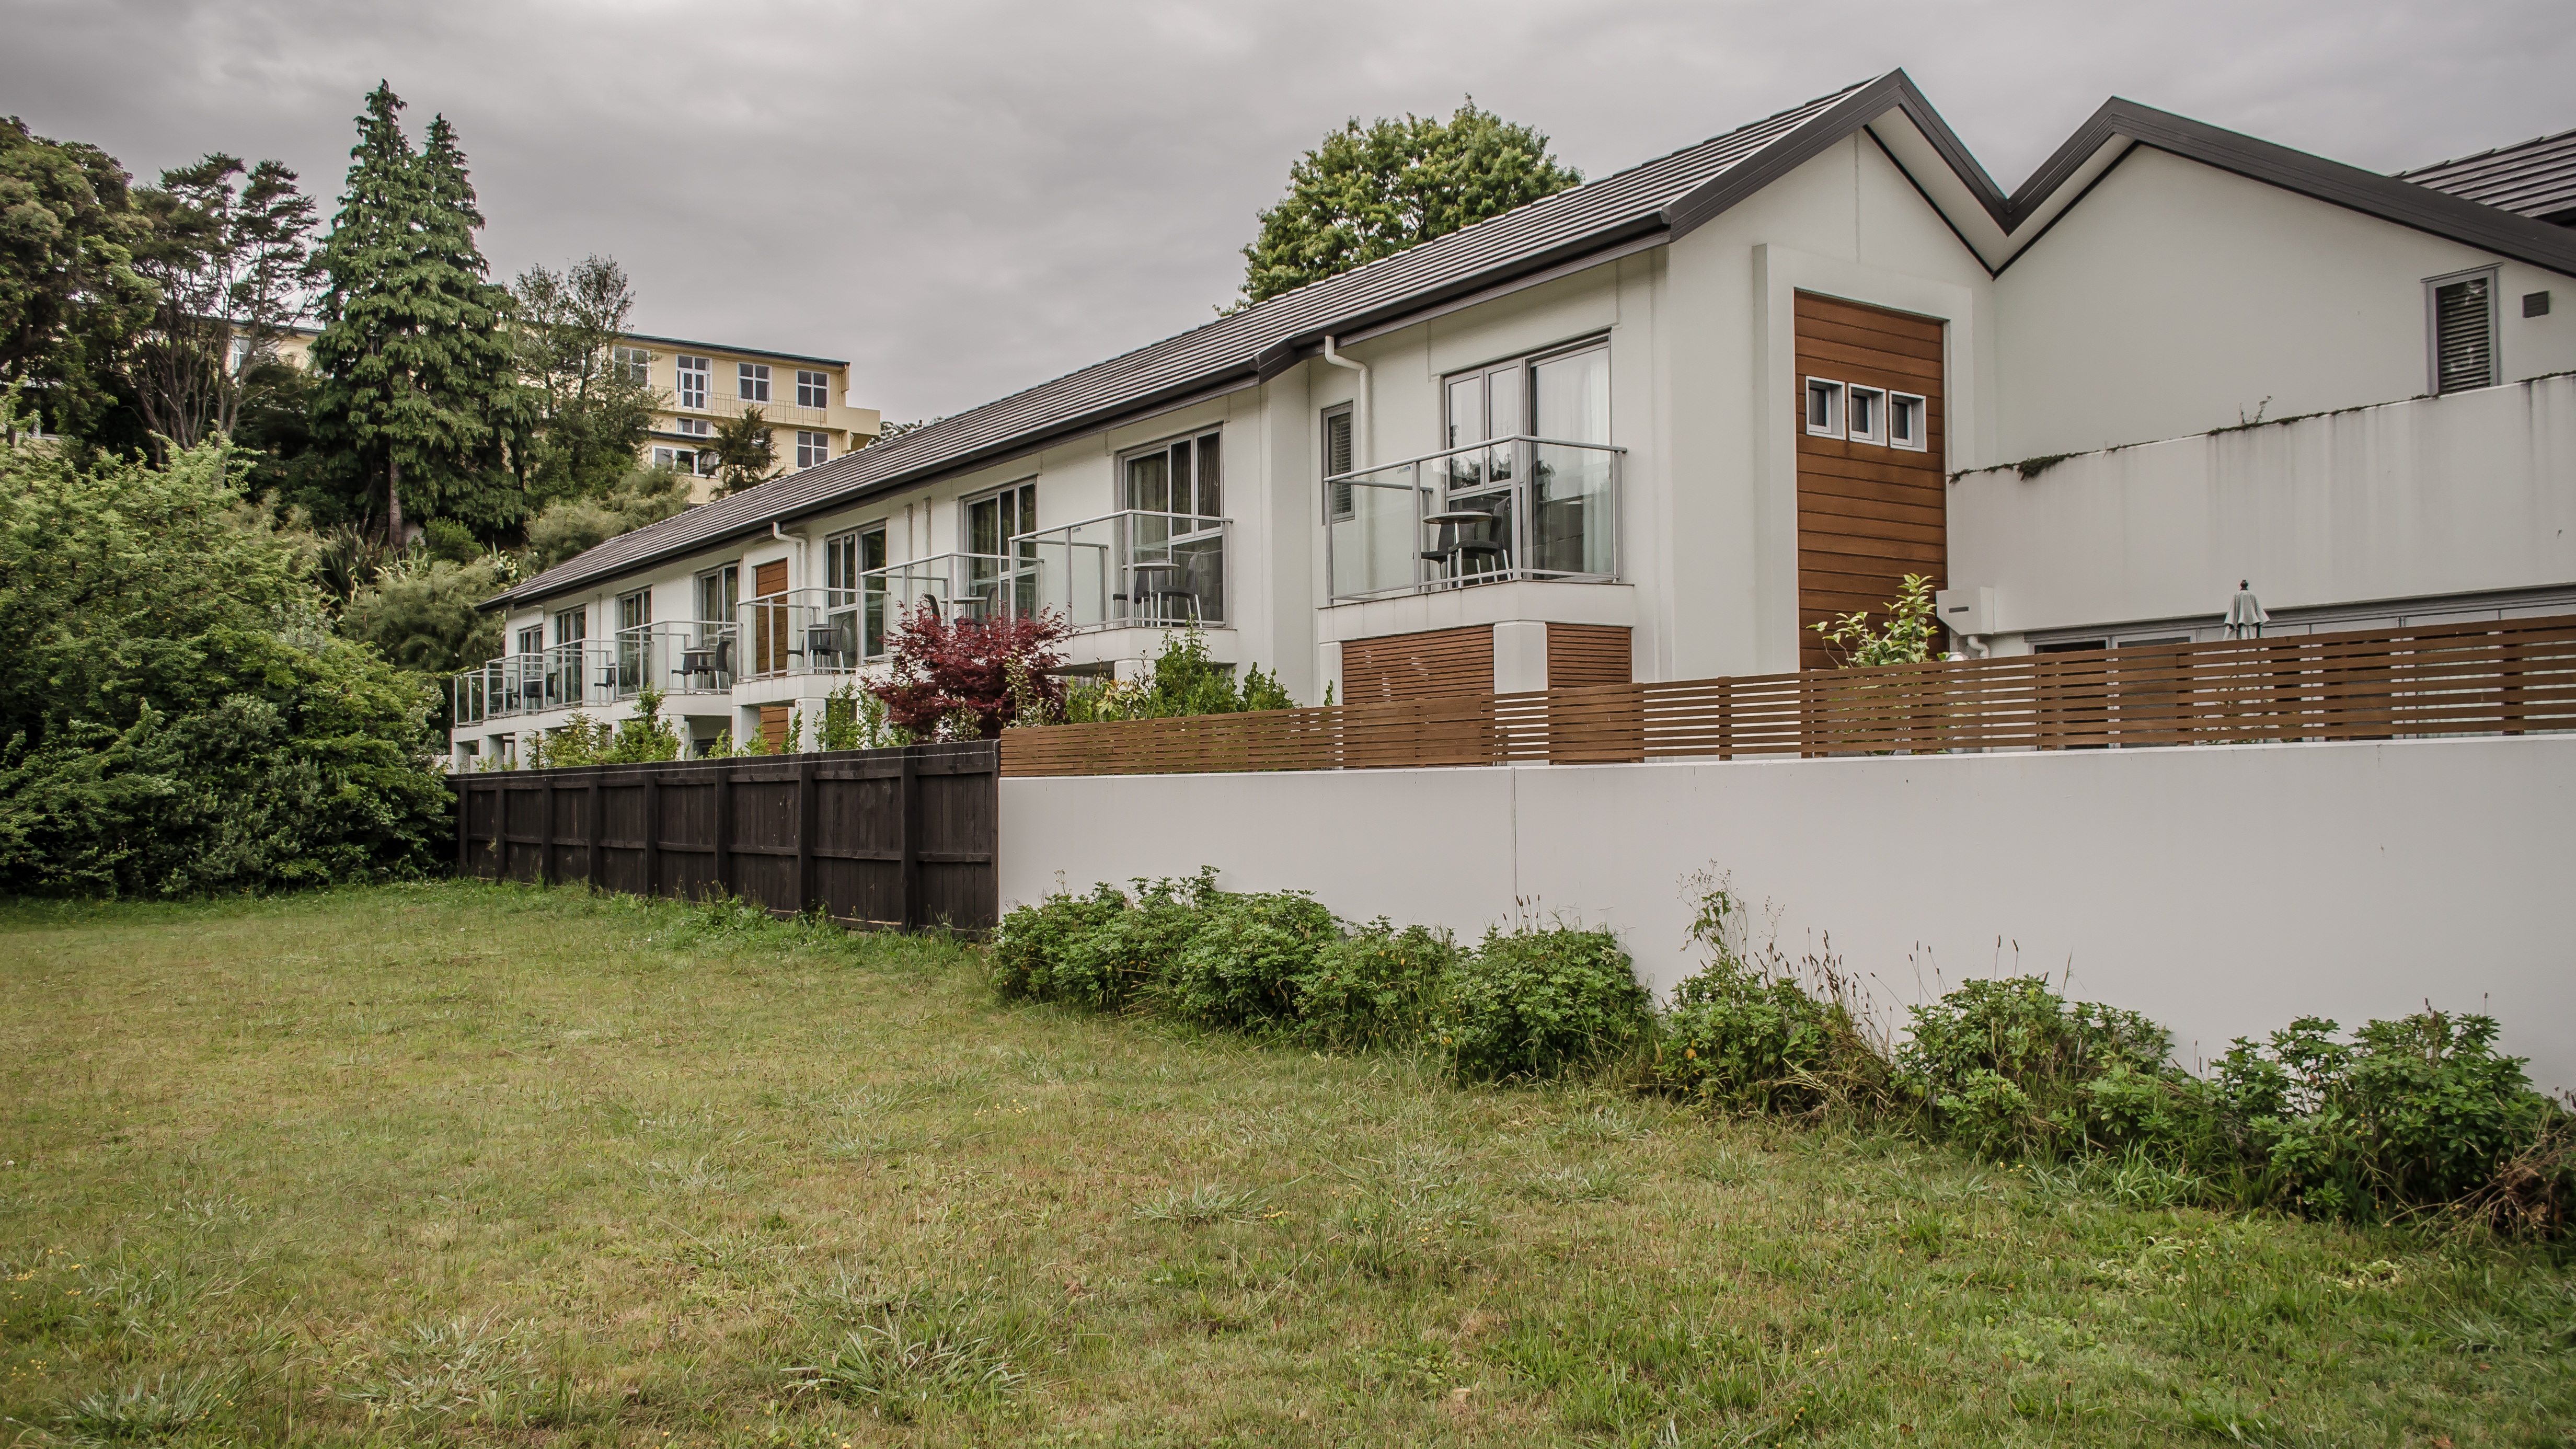
architecture, villa, house, building, city, home, urban, suburb, construction, cottage, facade, property, garden, new zealand, estate, yard, nelson, cities, neighbourhood, real estate, ceilings, materials, residential area